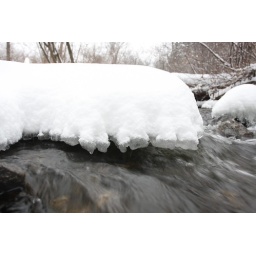
Close DOF of water running under rock